Kingfisher Airlines

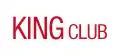

The domestic Kingfisher First, offered on some Airbus A320 family aircraft only, provided seats with a and 126-degree recline. There were laptop and mobile phone chargers on every seat. There was also a steam ironing service onboard Kingfisher First cabins. Every seat was equipped with a personalised IFE system with AVOD which offered a wide range of Hollywood and Bollywood movies, English and Hindi TV programmes, 16 live TV channels and 10 channels of Kingfisher Radio.